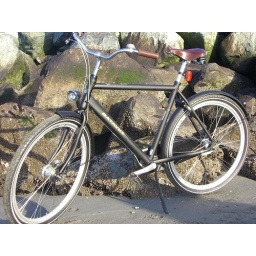
A sideview, on Alki, under the old bath house pier